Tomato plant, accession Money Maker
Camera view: horizontal (90 deg, fisheye); turntable rotation: 270 degrees
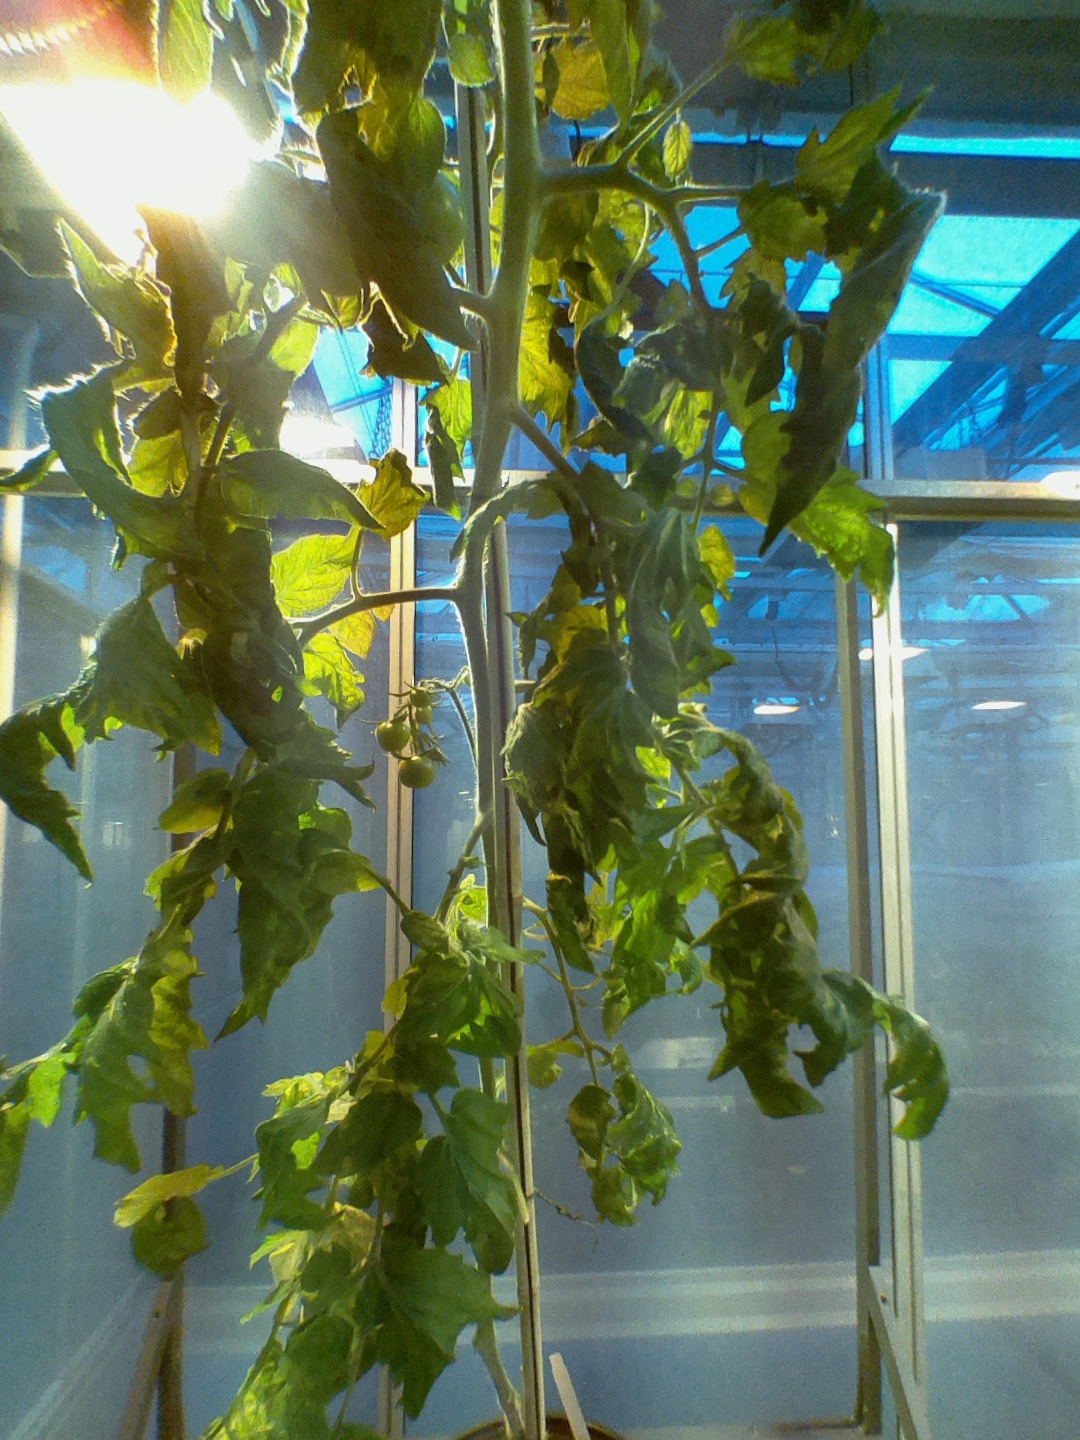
BBCH growth stage 72: 20%-30% of final fruit size